List of Philadelphia and Kansas City Athletics Opening Day starting pitchers

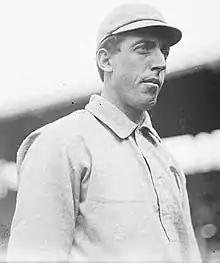
Eddie Plank made three Opening Day starts for the Athletics.

The Athletics are a Major League Baseball team that was originally based in Philadelphia. They moved to Kansas City, Missouri in 1956 before moving to Oakland, California in 1968. They have always played in the American League. During the 20th century until their move to Kansas City, they played their home games primarily at two home ball parks – Columbia Park until 1908, and Shibe Park (renamed Connie Mack Stadium in 1953) from 1909 through 1967. Their home ball park in Kansas City was Municipal Stadium. The first game of the new baseball season for a team is played on Opening Day, and being named the Opening Day starter is an honor, which is often given to the player who is expected to lead the pitching staff that season, though there are various strategic reasons why a team's best pitcher might not start on Opening Day.